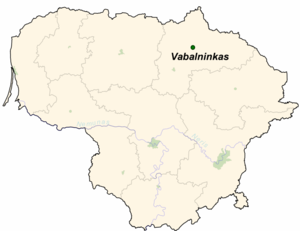
Vabalninkas est une ville de Lituanie située dans l'apskritis de Panevėžys.